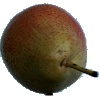
Label: pear_forelle